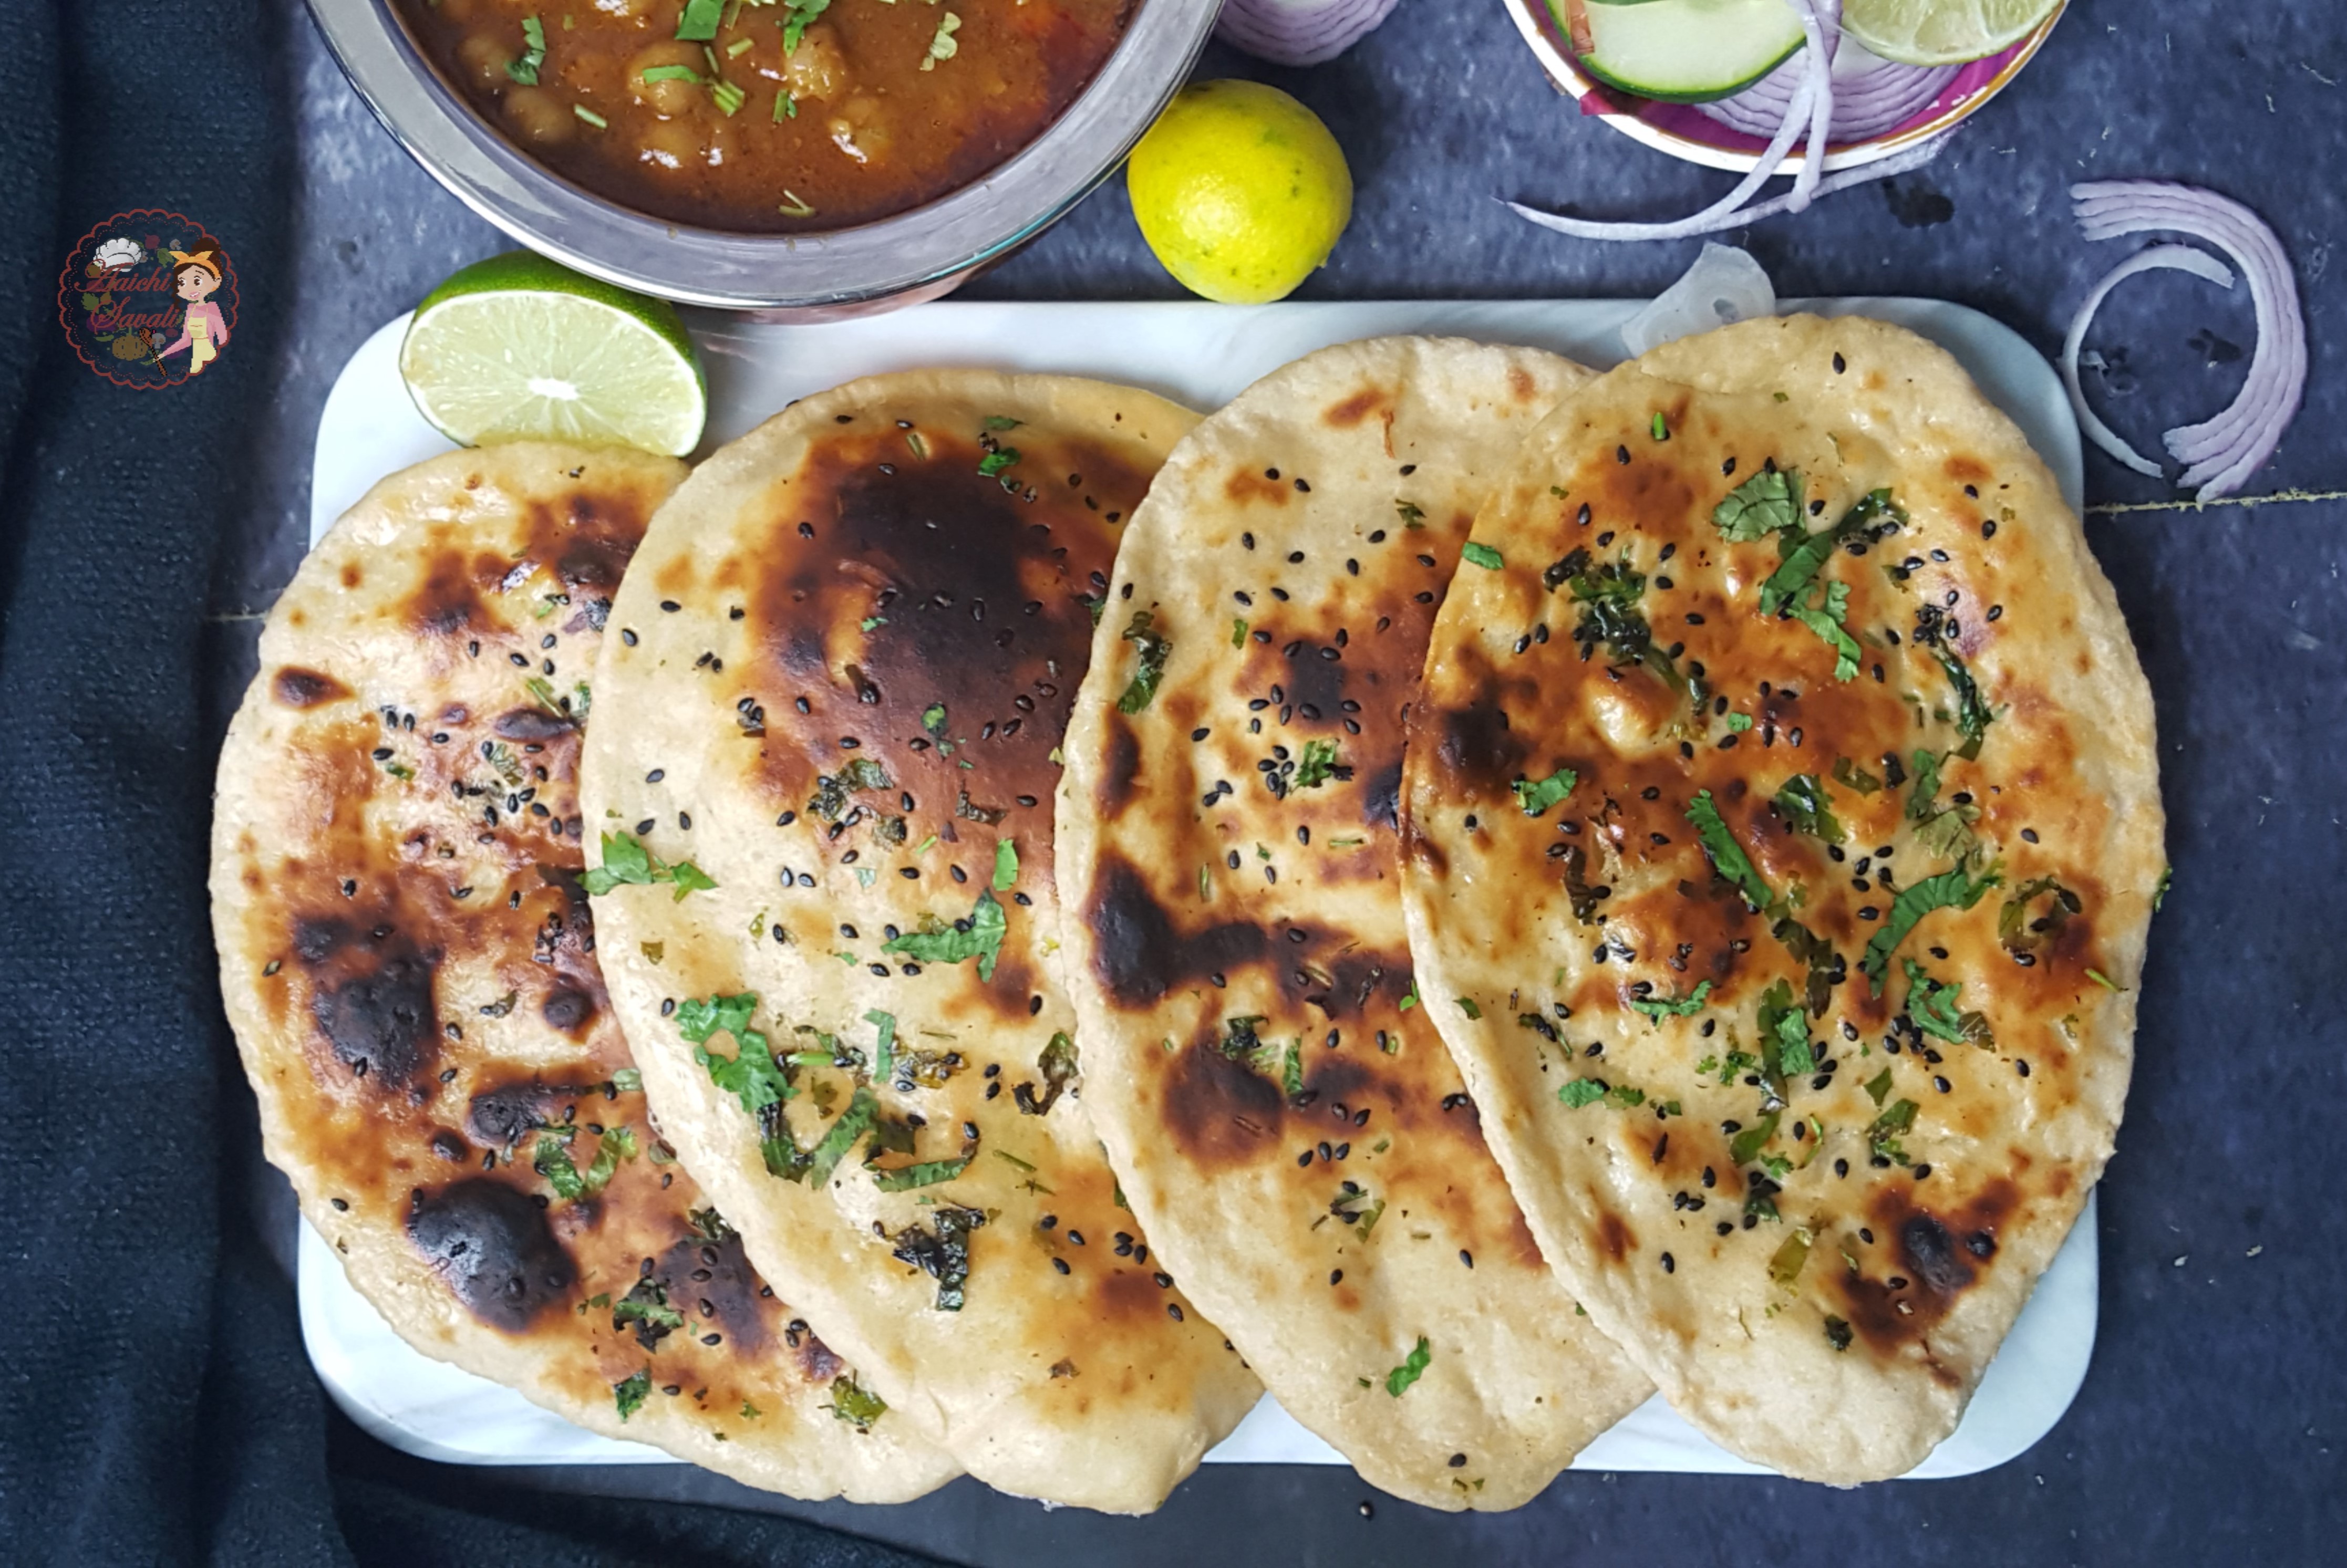
Dish: butter_naan